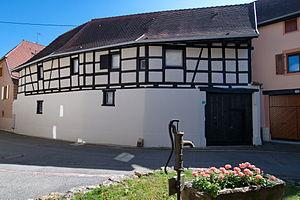
Synagogue, 8 rue Ullin (Classé, 1921). Le bâtiment de la synagogue se trouve dans la cour de l'immeuble photographié et n'est pas visible depuis la rue. Une plaque à gauche du portail indique qu'il se trouve bien à cette adresse.
Ce tableau présente la liste de tous les monuments historiques de Rouffach, classés ou inscrits.
La synagogue de Rouffach est un monument historique situé à Rouffach, dans le département français du Haut-Rhin.
La présente liste de synagogues de France ne se veut pas exhaustive.